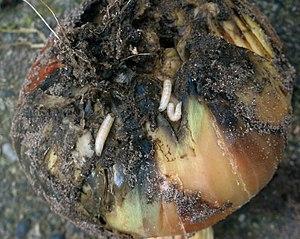
L'oignon ou ognon, prononcé /ɔ.ɲɔ̃/, est une espèce de plantes herbacées bisannuelles de la famille des Amaryllidaceae, largement et depuis longtemps cultivée comme plante potagère pour ses bulbes de saveur et d'odeur fortes ou pour ses feuilles. Le terme désigne aussi le bulbe de cette plante récolté comme légume. Par extension, il désigne parfois familièrement en jardinage les bulbes d'autres plantes, généralement non comestibles.
Delia antiqua, la mouche de l'oignon, est une espèce d'insectes diptères brachycères de la famille des Anthomyiidae.